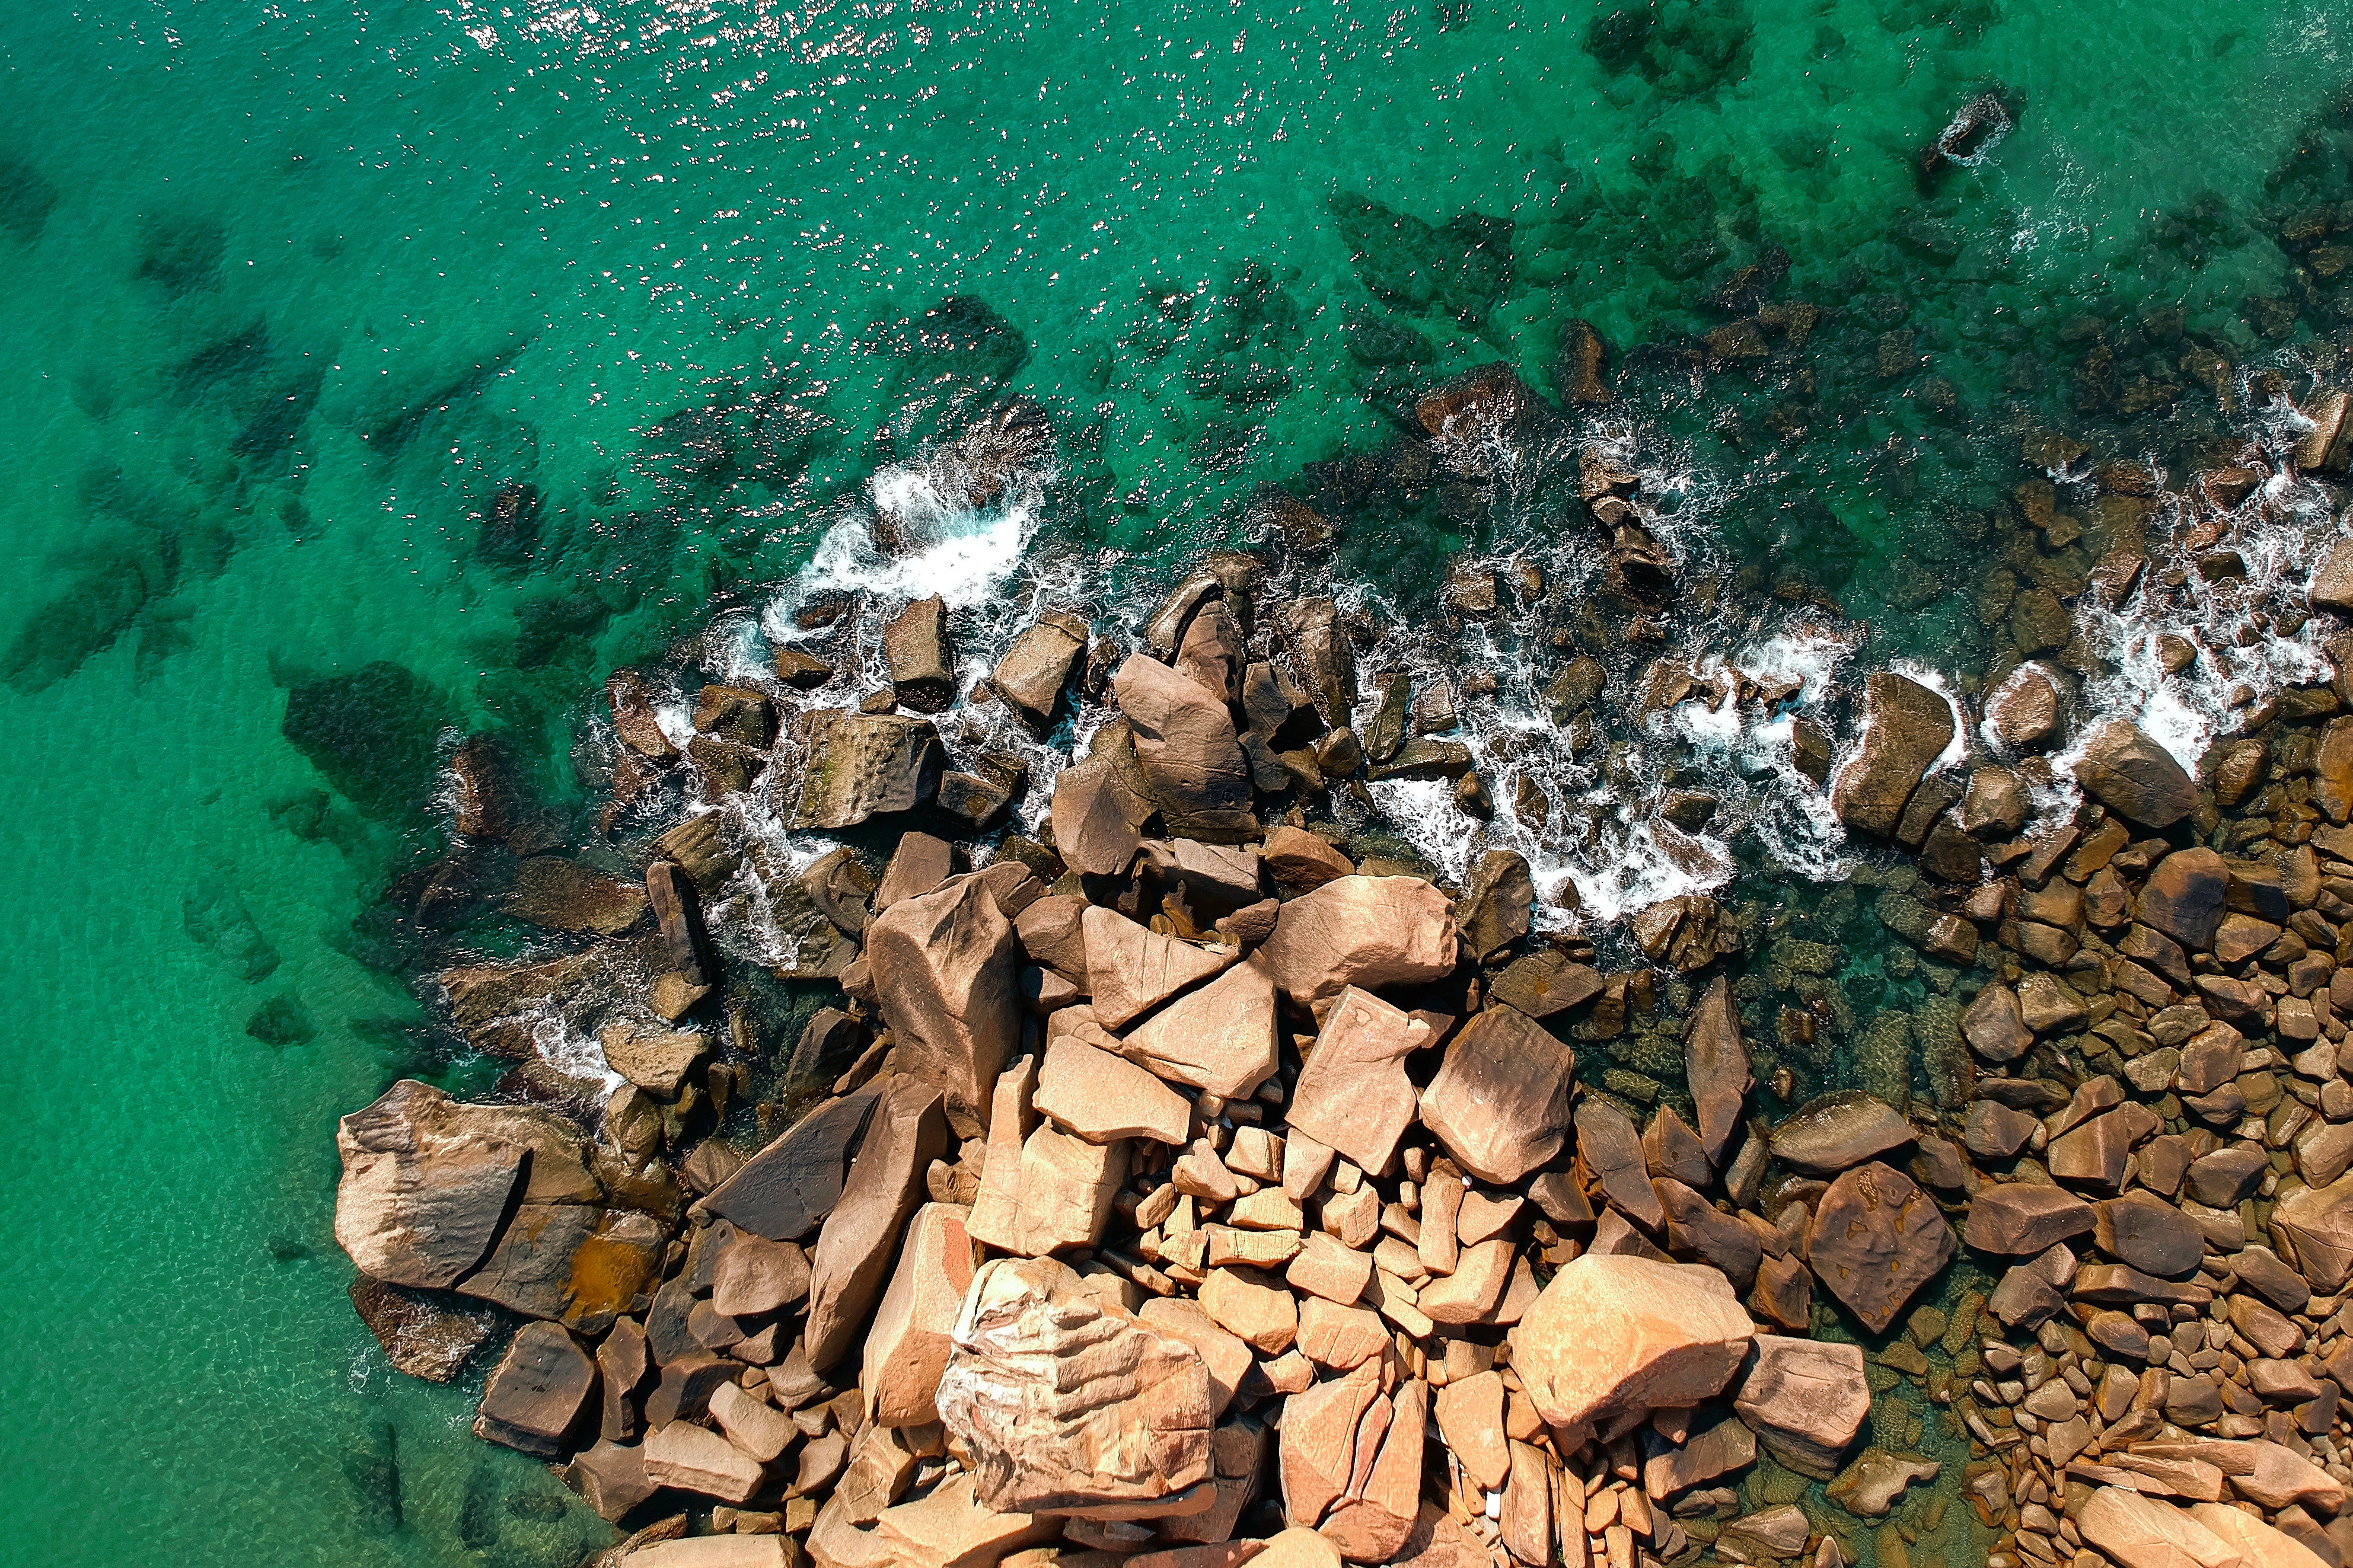
water, green, rock, sea, tree, coast, vacation, photography, leisure